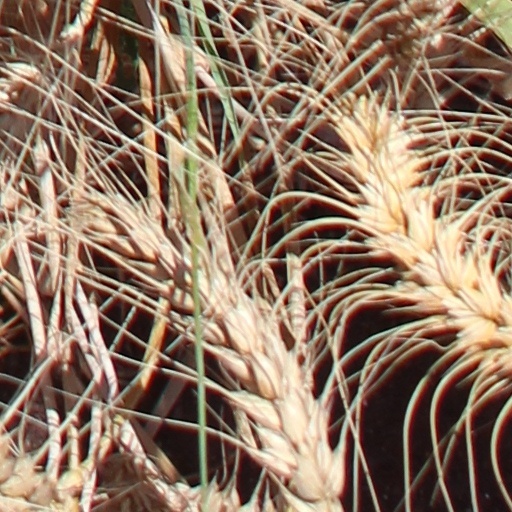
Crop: wheat